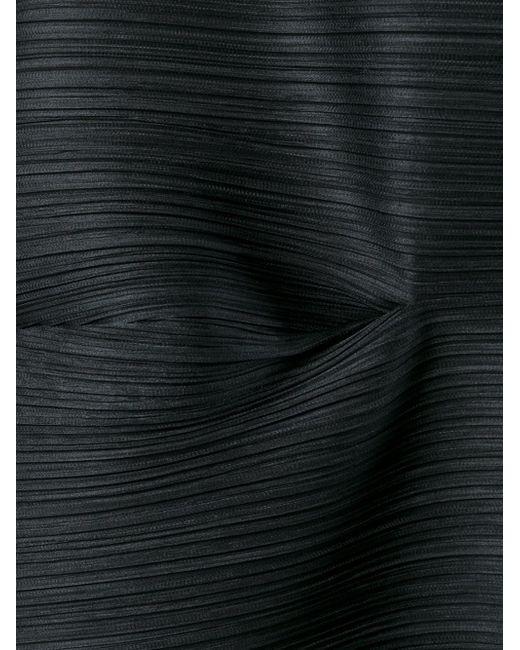
lederstoff in Schwarz für Hosen